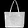
Label: Bag